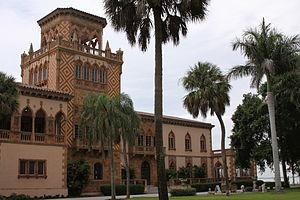
De grandes espérances est un film américain réalisé par Alfonso Cuarón sorti en 1998.